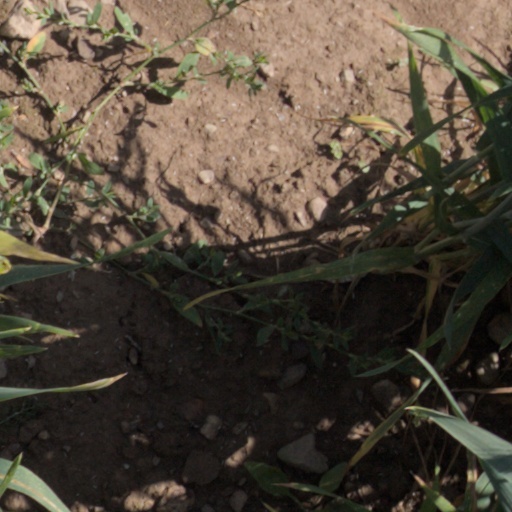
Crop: wheat